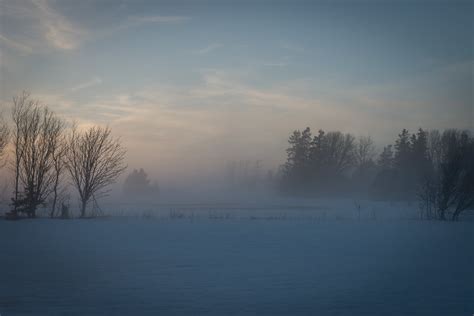
Weather: foggy or hazy